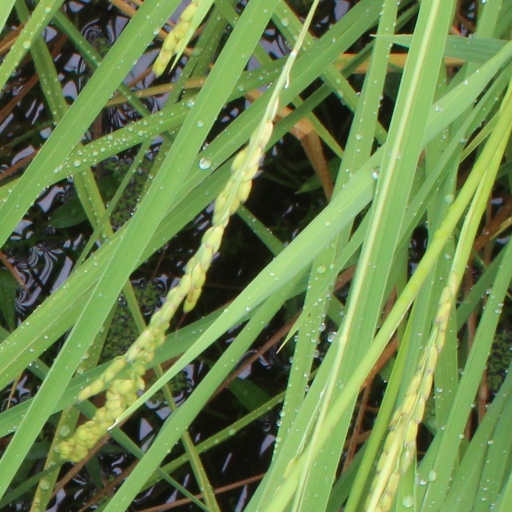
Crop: rice